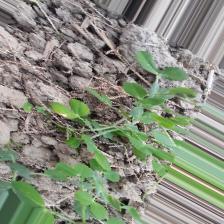
Label: Normal